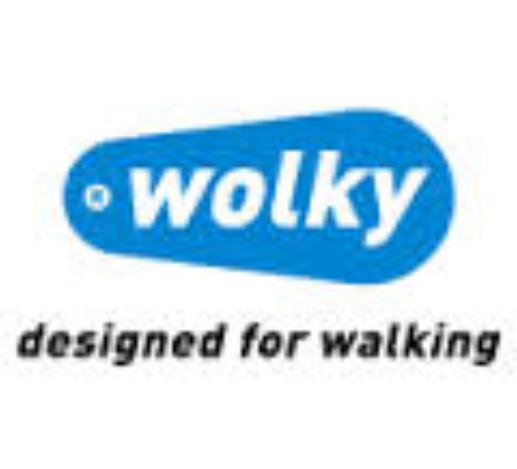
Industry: Clothes